Takhli Royal Thai Air Force Base

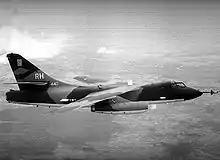
Douglas E/RB-66B-DL Destroyer Serial 54–440 from the 42d Tactical Electronic Warfare Squadron

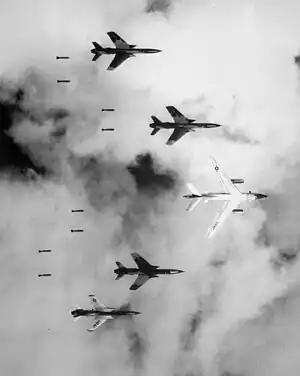
F-105s with an EB-66 from the 355th TFW on a bomb run over enemy territory

As part of the electronic countermeasure (ECM) weaponry that the USAF employed against North Vietnamese air defenses, variants of the Douglas B-66 were adapted to serve in the electronic countermeasures role as radar jamming aircraft. All of the bombing equipment was removed and replaced by electronic jamming equipment and chaff dispensing pods were carried. They would join strike aircraft during their missions over North Vietnam to jam enemy radar installations.